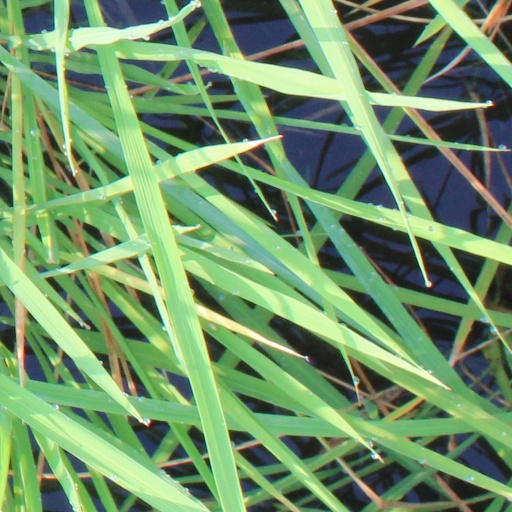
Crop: rice